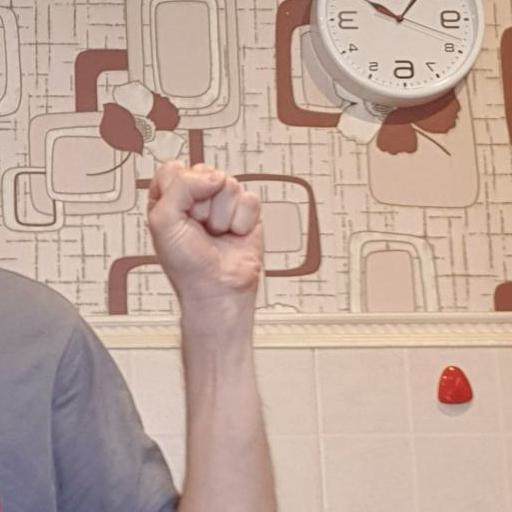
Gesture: fist